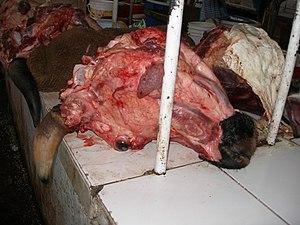
Bos taurus est le nom scientifique donné à l'ensemble des bovins domestiques de l'Ancien Monde issus de l'aurochs sauvage. Il s'agit d'une espèce de mammifères ruminants de grande taille. Deux sous-espèces principales sont distinguées : la Vache domestique d'Europe et le Zébu, auxquelles certains auteurs ajoutent Bos taurus primigenius, l'Aurochs éteint au XVIIᵉ siècle sous sa forme sauvage, mais dont les éleveurs tentent de reconstituer une race très proche.